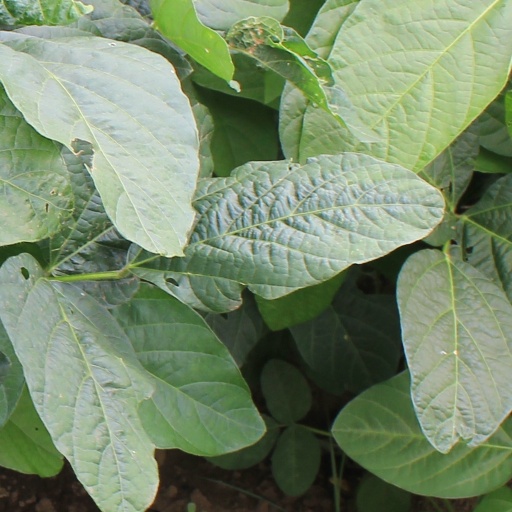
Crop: soybean